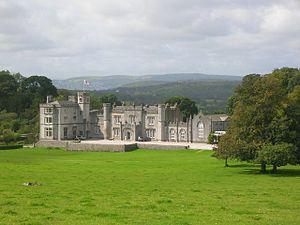
Cette liste des musées du Lancashire, Angleterre contient des musées qui sont définis dans ce contexte comme des institutions qui recueillent et soignent des objets d'intérêt culturel, artistique, scientifique ou historique. leurs collections ou expositions connexes disponibles pour la consultation publique. Sont également inclus les galeries d'art à but non lucratif et les galeries d'art universitaires. Les musées virtuels ne sont pas inclus.